Tom Mitchell (Australian footballer)

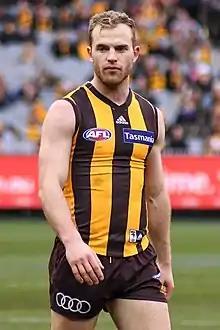
Mitchell playing for Hawthorn in 2018

Thomas Mitchell (born 31 May 1993) is a professional Australian rules footballer playing for the Collingwood Football Club in the Australian Football League (AFL). He previously played for the Sydney Swans from 2012 to 2016, and the Hawthorn Football Club between 2017 and 2022. Mitchell won the Brownlow Medal as the league's best and fairest player in 2018 and set the record for the most disposals in a VFL/AFL match, accruing 54 in a game against Collingwood during that season. He would later join them in 2023, en route to winning the 2023 AFL Grand Final and his first AFL premiership.